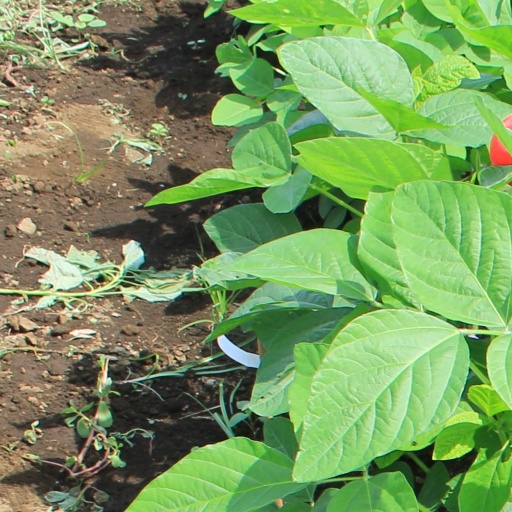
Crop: soybean